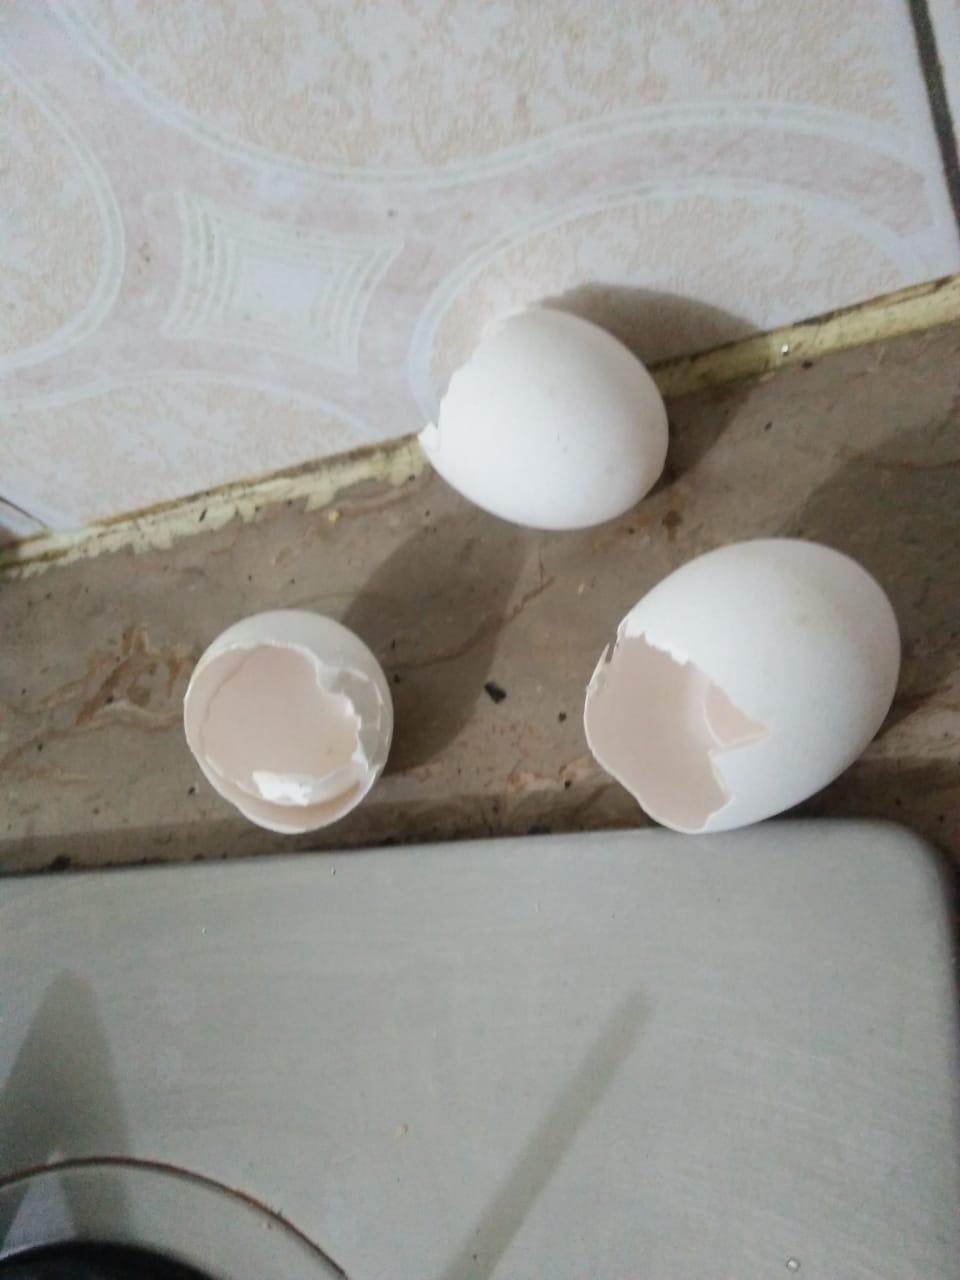
Label: eggshells